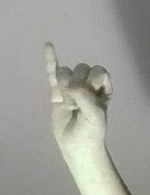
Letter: meem